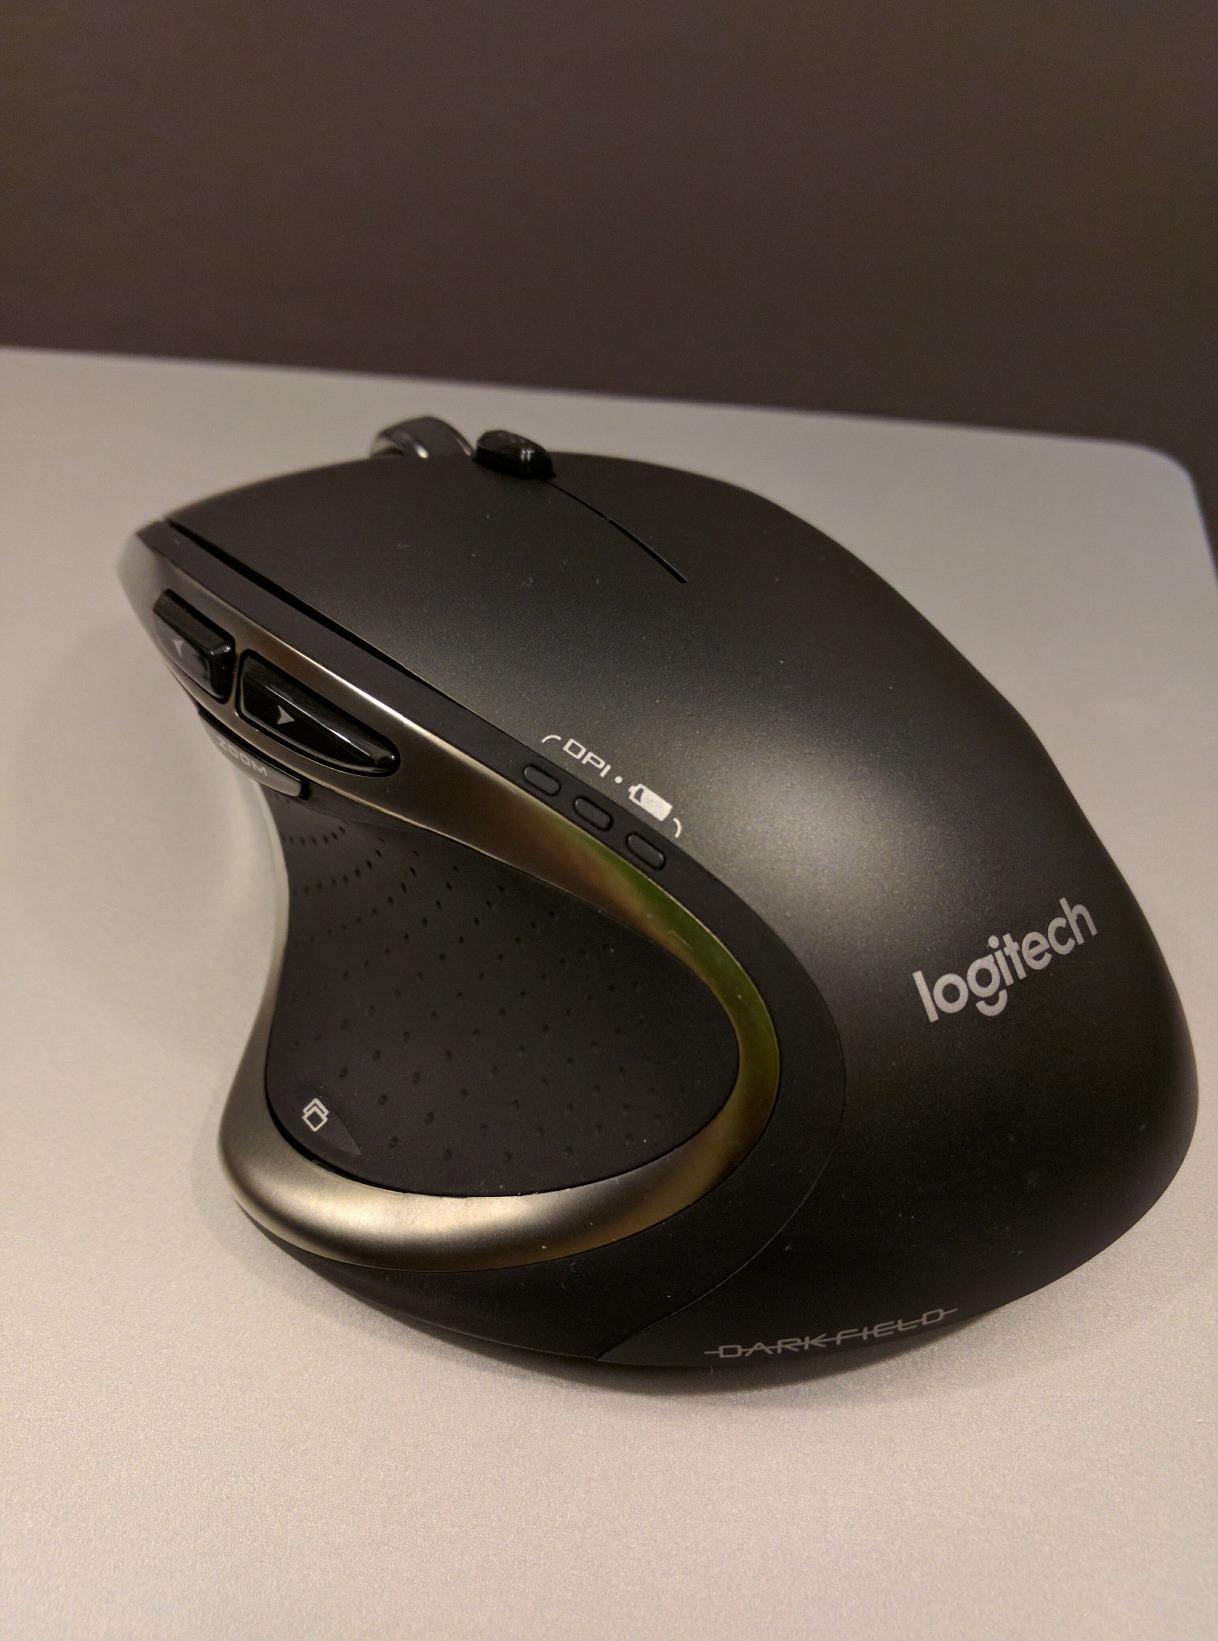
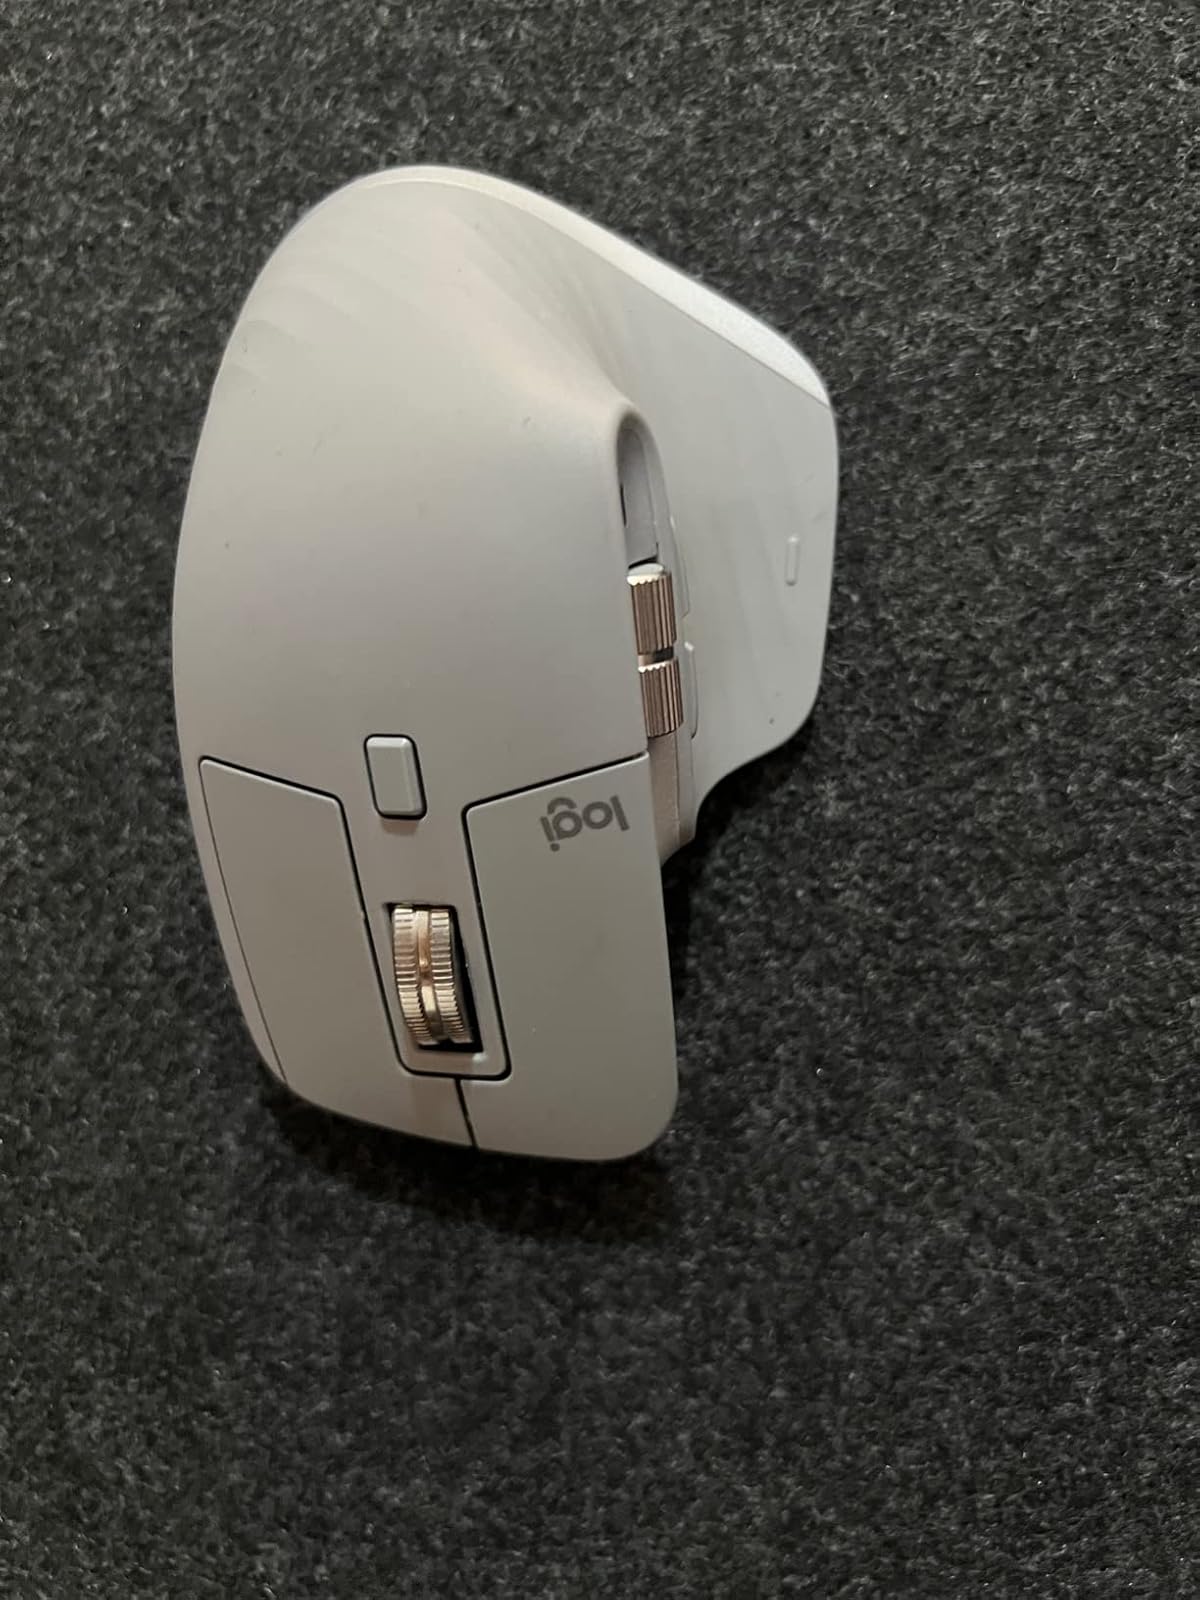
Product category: mouse
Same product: no